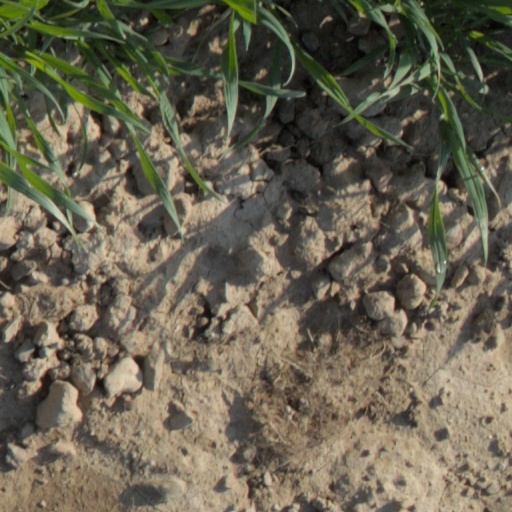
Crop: wheat